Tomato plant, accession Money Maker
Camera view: horizontal (90 deg, fisheye); turntable rotation: 180 degrees
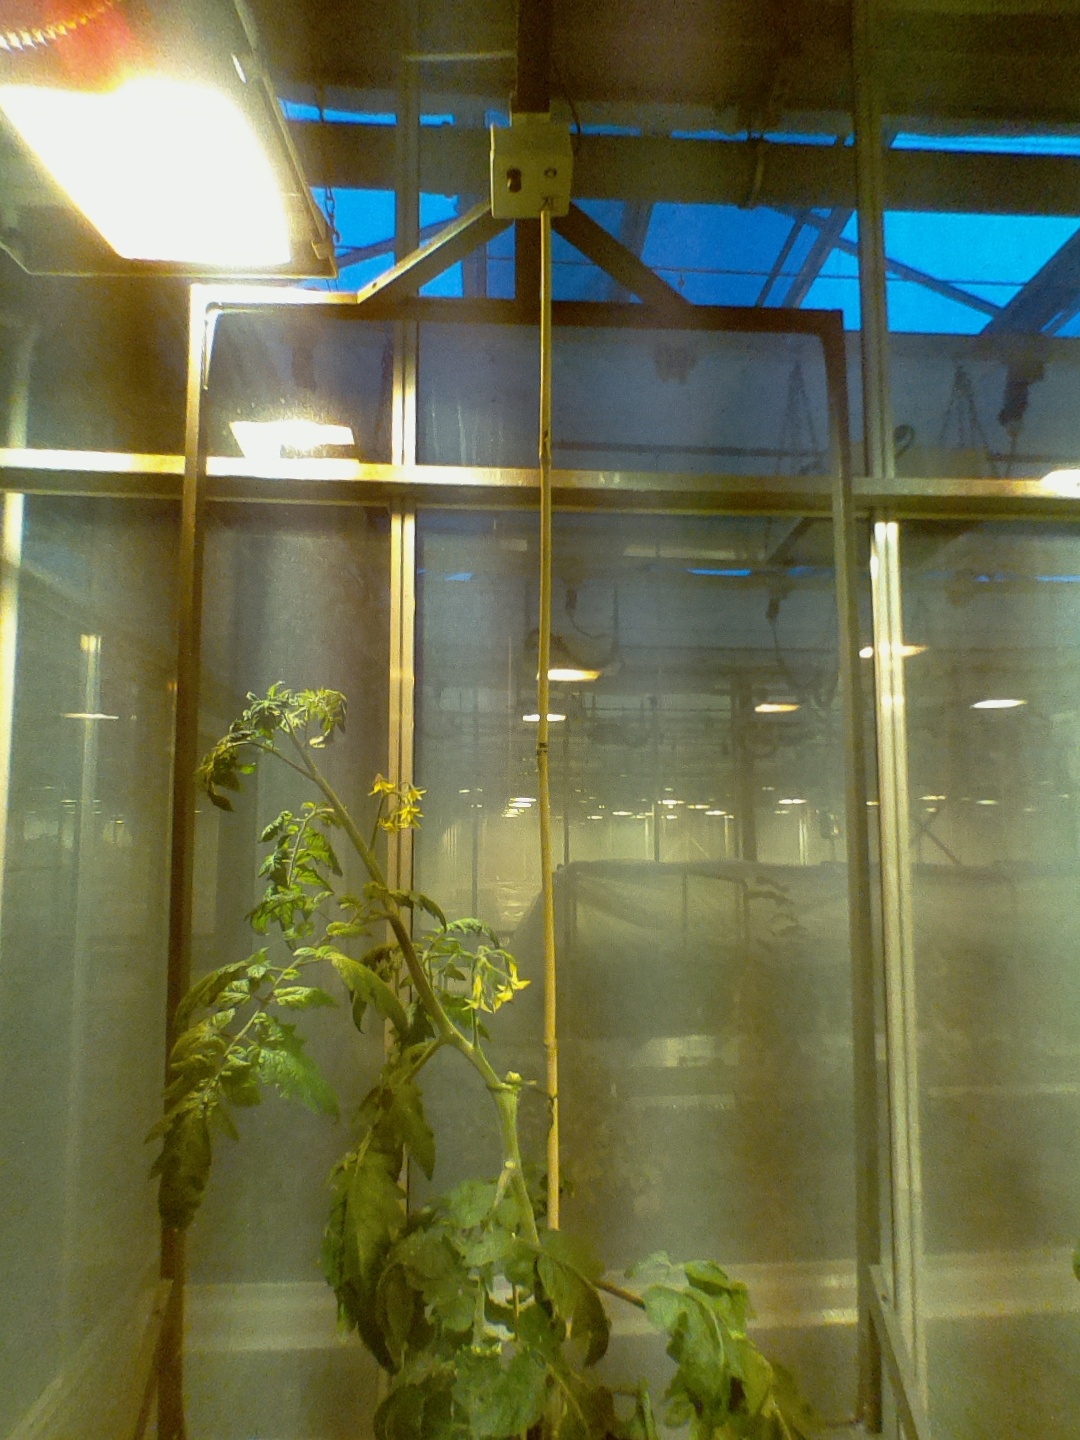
BBCH growth stage 68: Full flowering, 80%-90% of flowers open, more petals falling